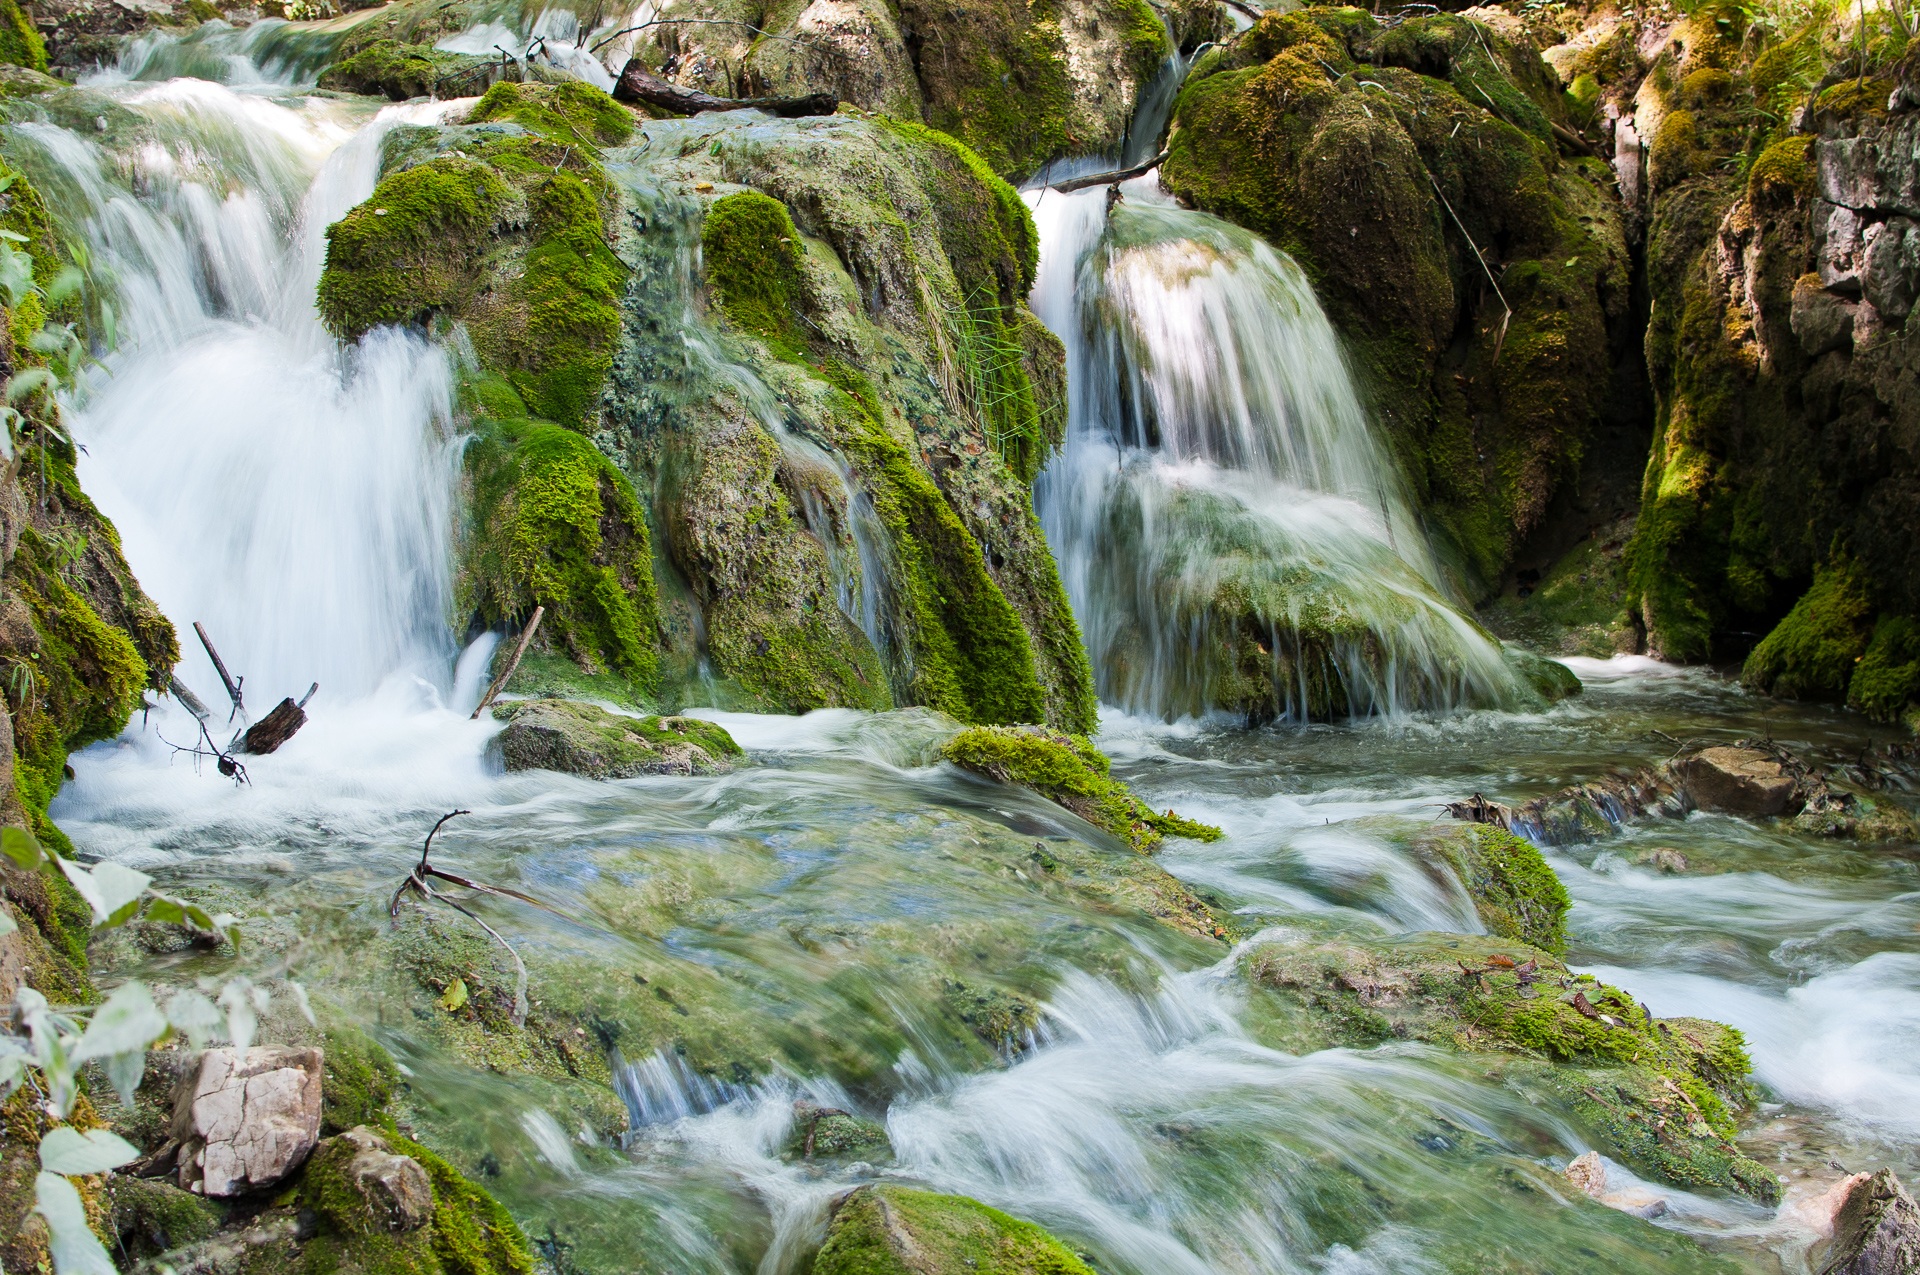
water, nature, waterfall, river, stream, autumn, rapid, botany, body of water, croatia, wasserfall, waters, water feature, watercourse, water level, dynamics, plitvice lakes